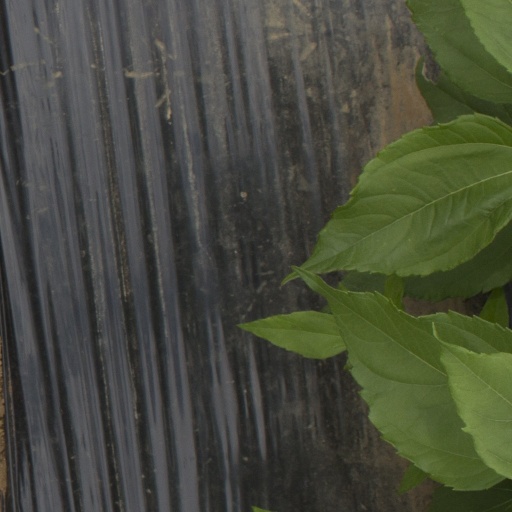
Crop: Jerusalem artichoke